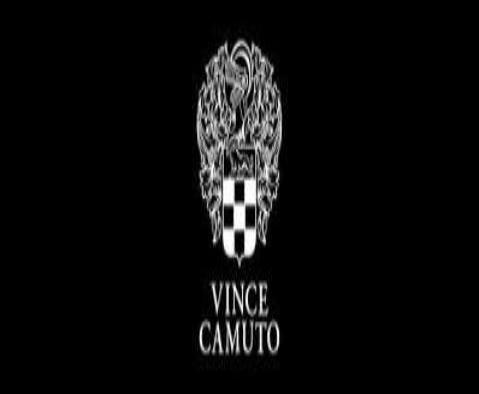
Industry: Clothes